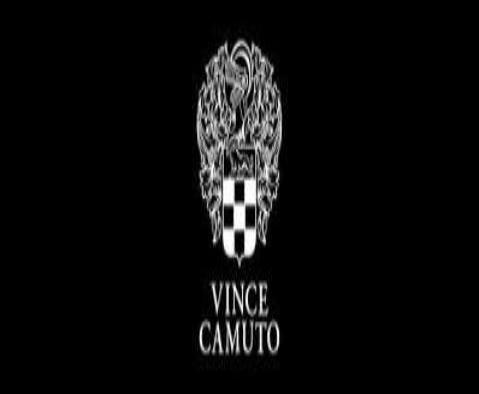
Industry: Clothes